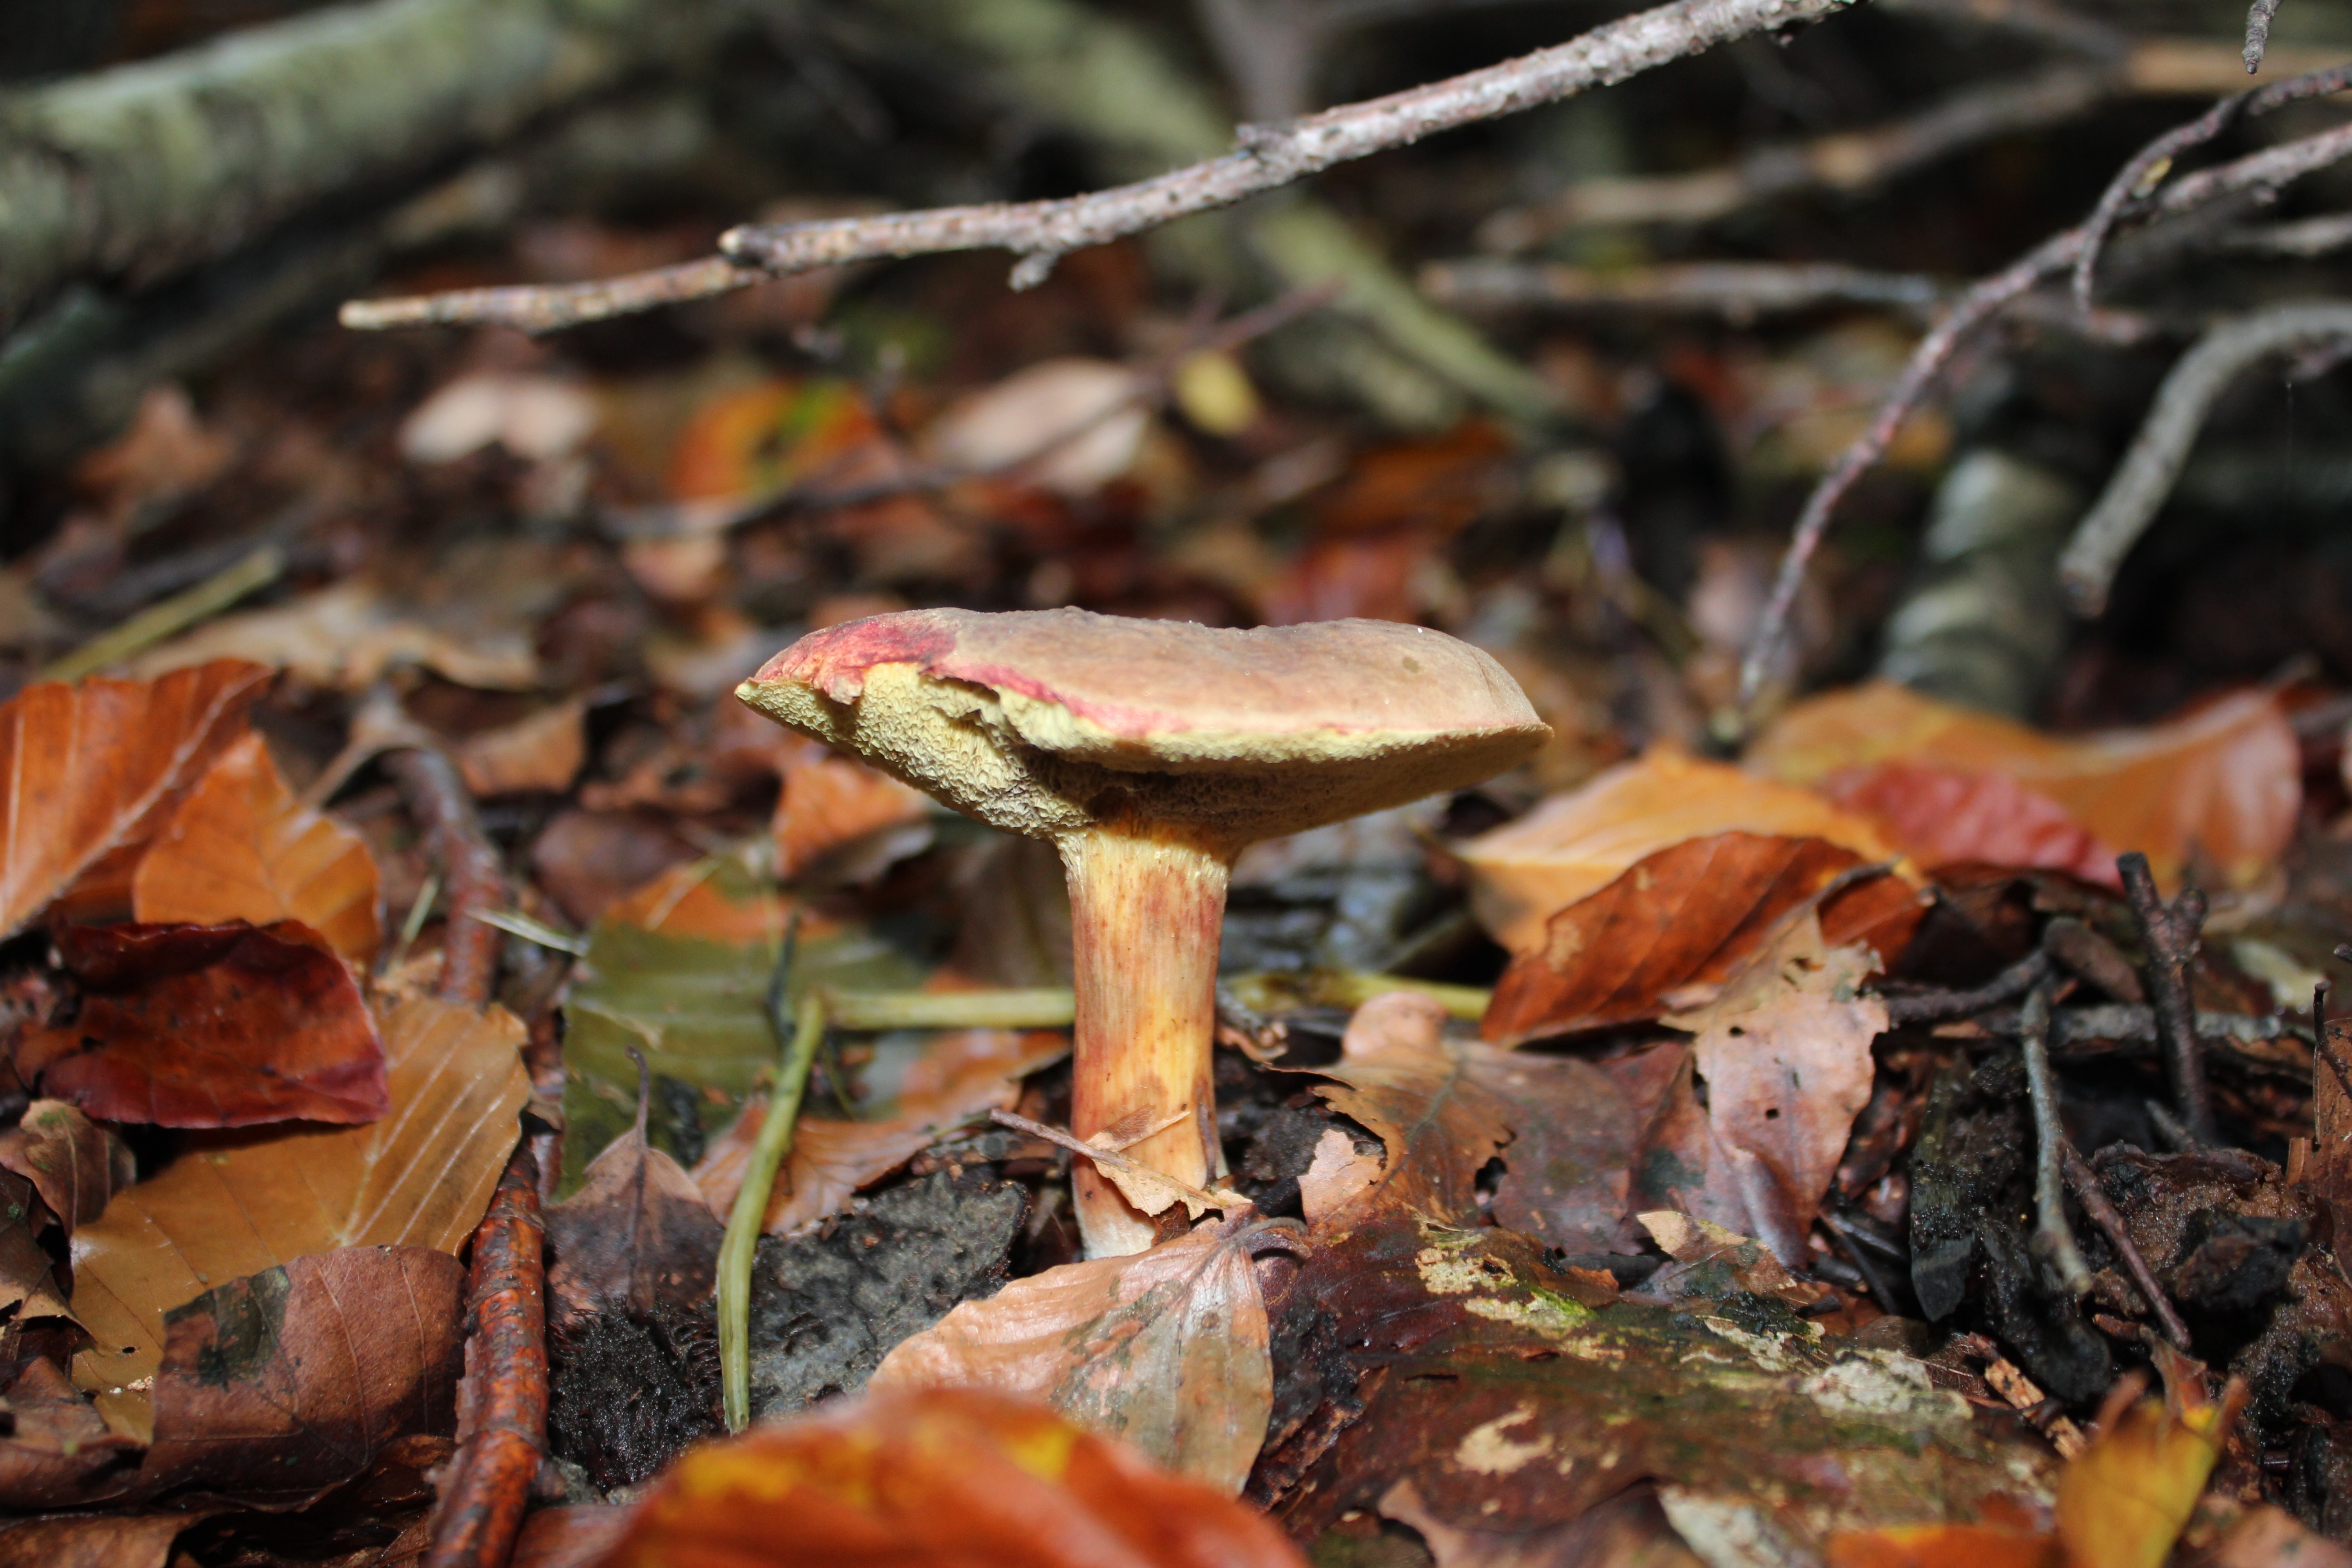
nature, forest, leaf, autumn, soil, mushroom, flora, season, fauna, fungus, woodland, habitat, bolete, auriculariales, chestnut, cep, natural environment, medicinal mushroom, agaricomycetes, penny bun, auriculariaceae